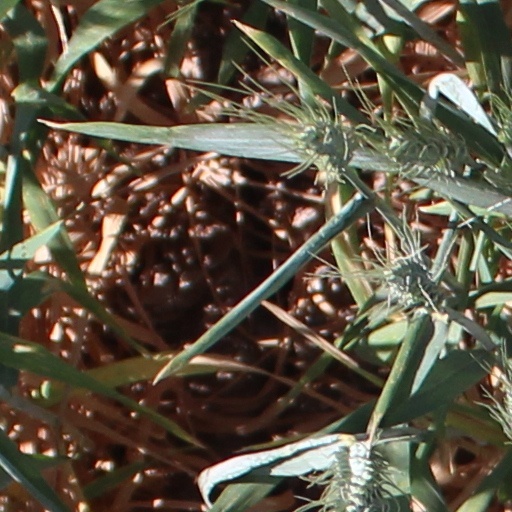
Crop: wheat